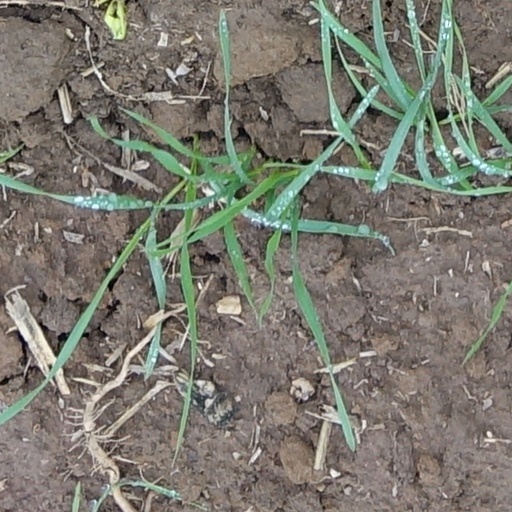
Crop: wheat